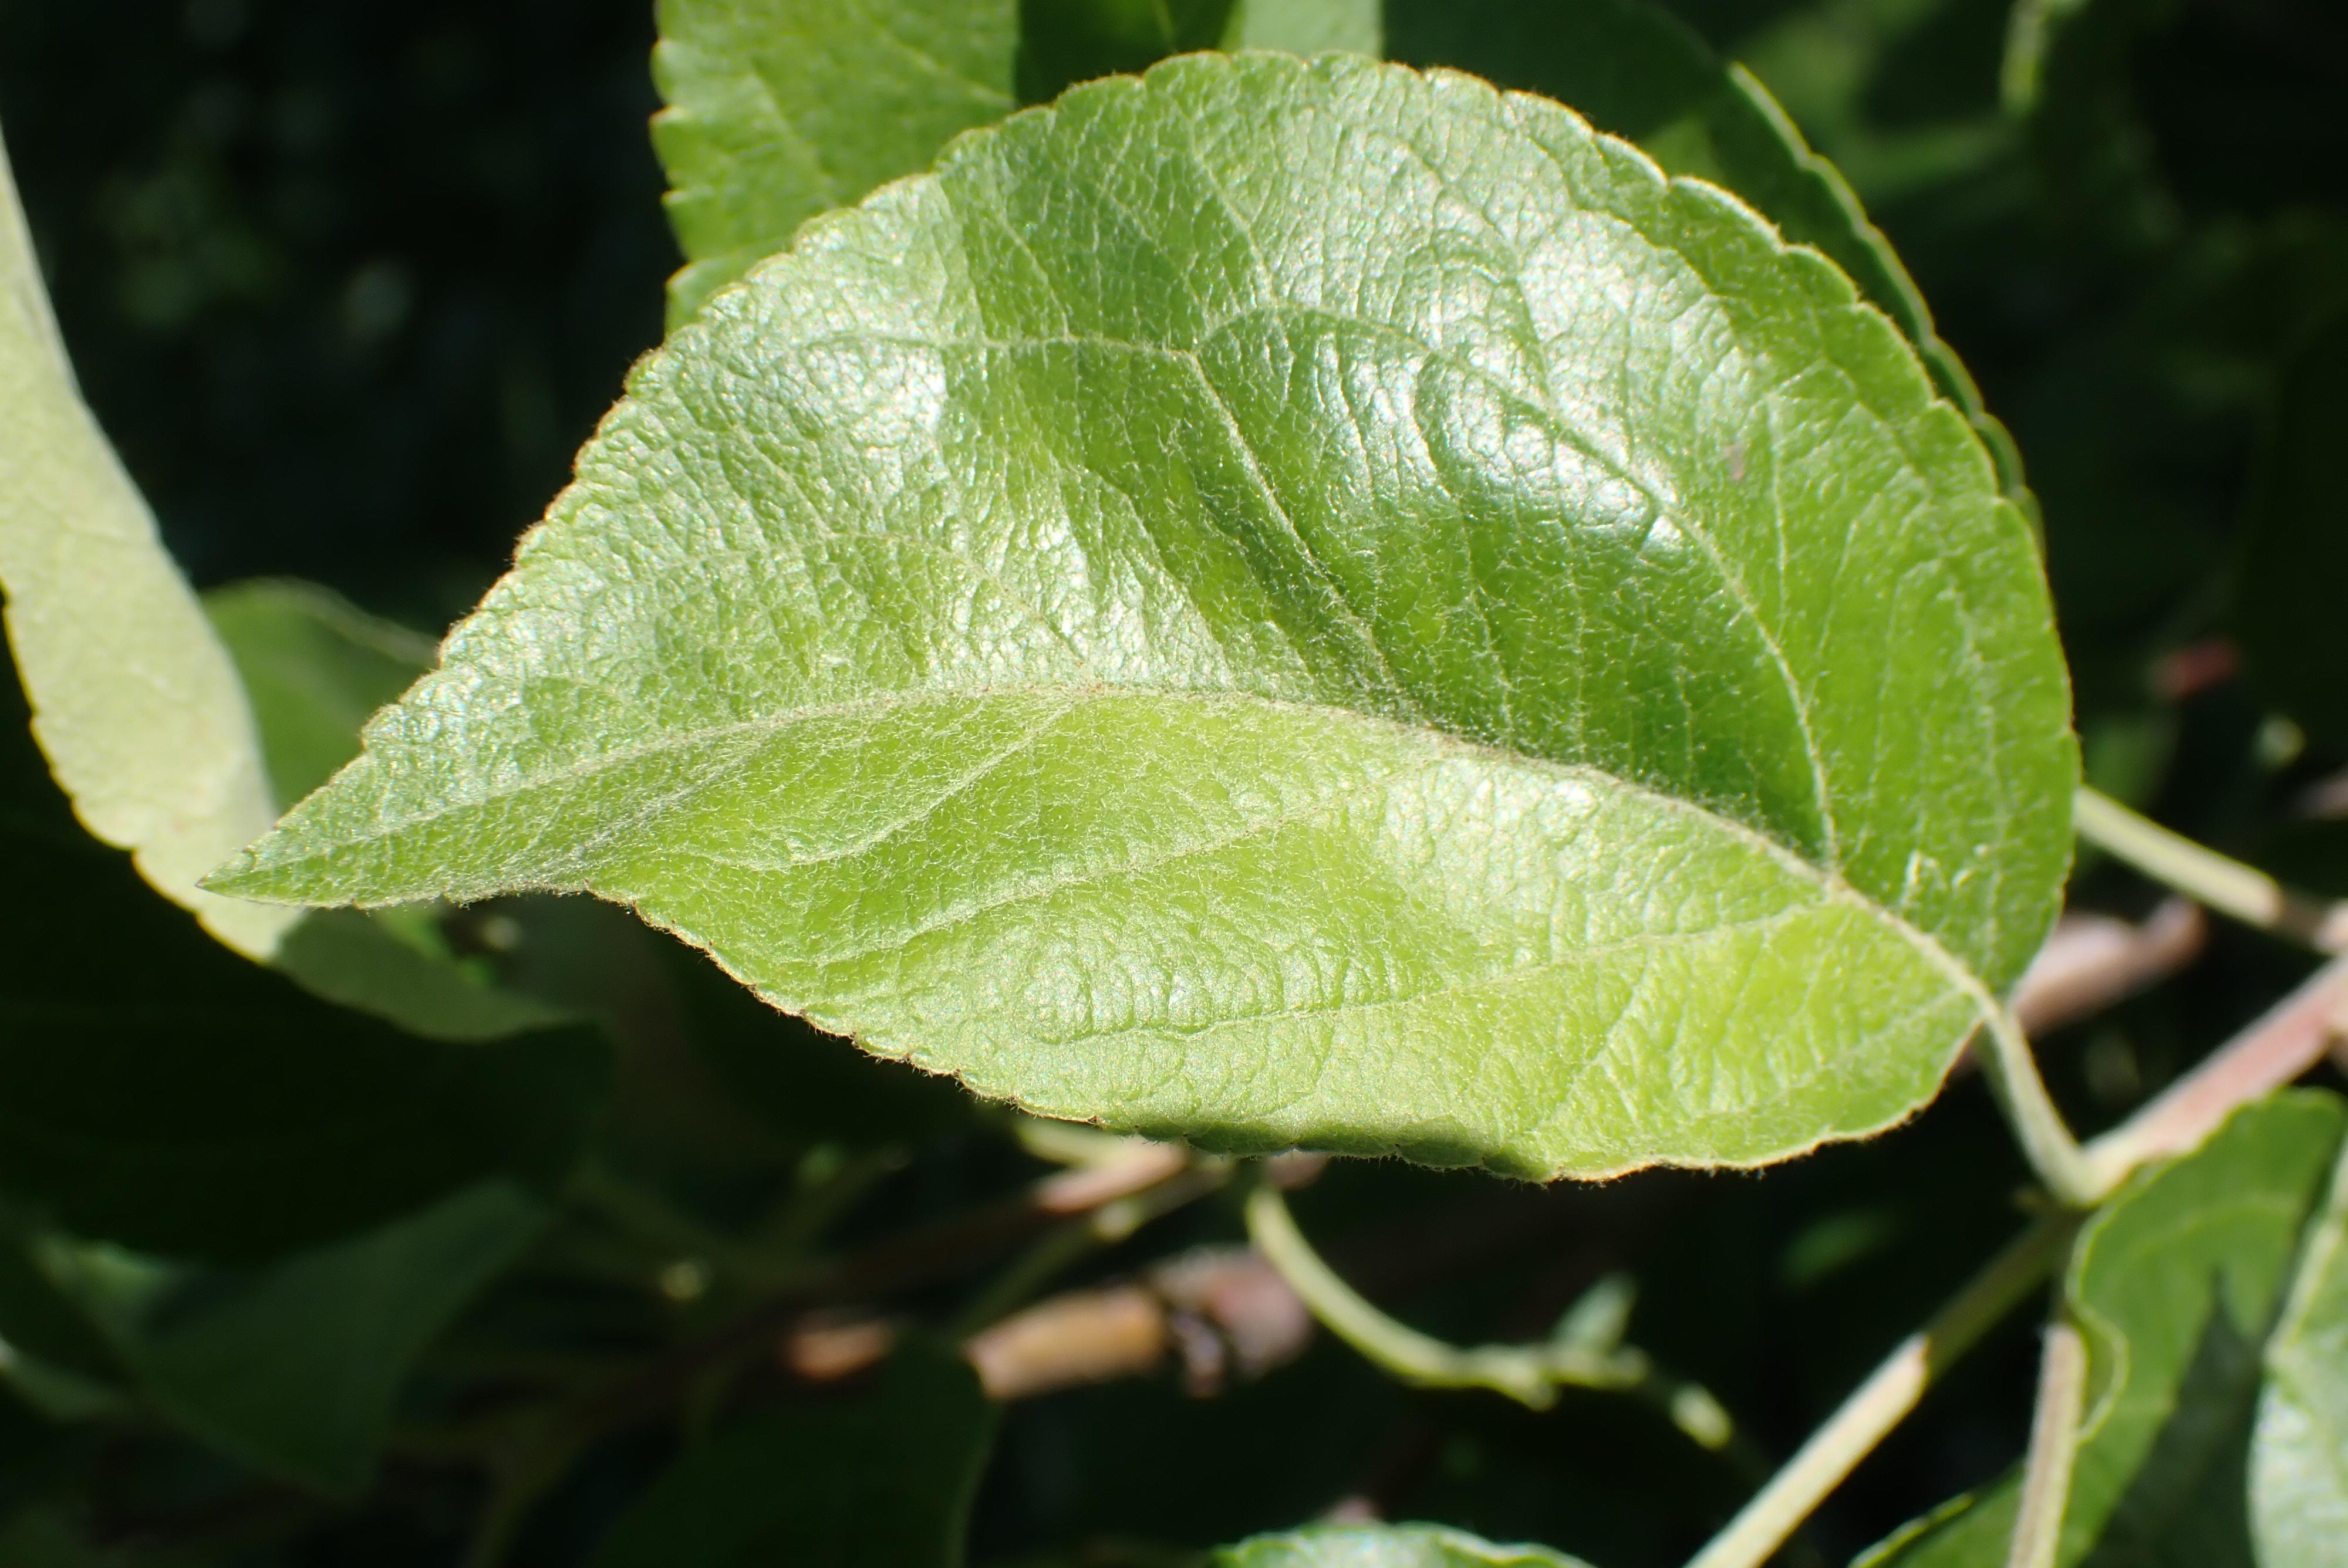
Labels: healthy